Azalea

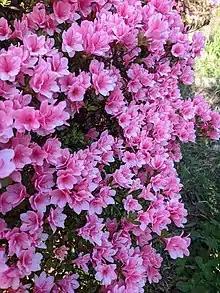
Thirty-year-old flowering azalea bush, Maryland, USA

Azalea leafy gall can be particularly destructive to azalea leaves during the early spring. Hand picking infected leaves is the recommended method of control.